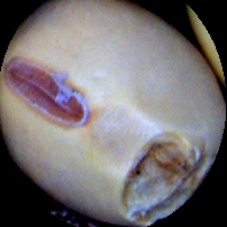
Label: Broken